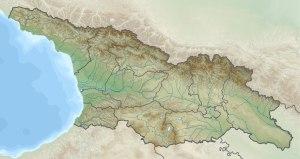
Cette liste commentée recense la mammalofaune en Géorgie. Elle répertorie les espèces de mammifères géorgiens actuels et celles qui ont été récemment classifiées comme éteintes. Cette liste comporte 133 espèces réparties en dix ordres et 31 familles, dont deux sont « en danger critique d'extinction », cinq sont « en danger », huit sont « vulnérables », douze sont « quasi menacées » et trois ont des « données insuffisantes » pour être classées.